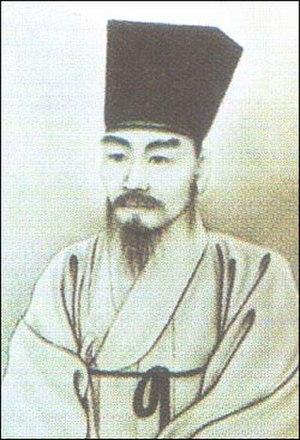
Jo Gwang-jo est un philosophe néoconfucianiste coréen de la dynastie de Joseon. Il est né le 10ᵉ jour du 8ᵉ mois lunaire de 1482 dans le district de Yongin et mort le 20ᵉ jour du 12ᵉ mois lunaire de 1519. Son nom de plume est Jeongam, son nom de courtoisie Hyojik.